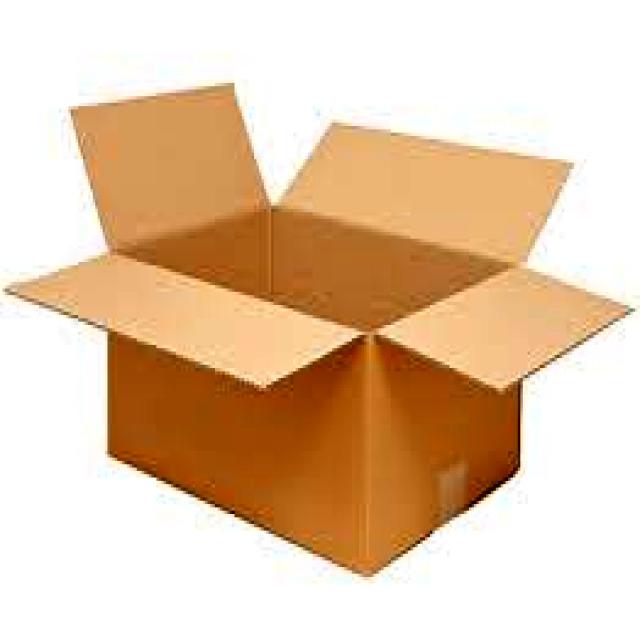
Label: Cardboard